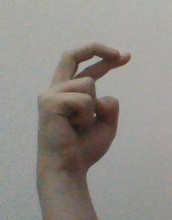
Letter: zay